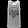
Label: T - shirt / top